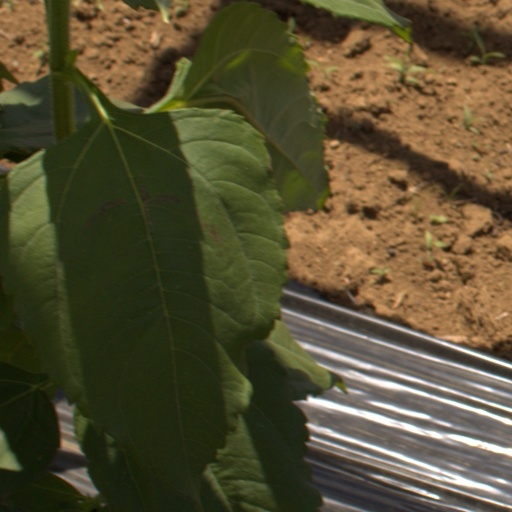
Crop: Jerusalem artichoke